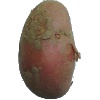
Label: Potato Red 1